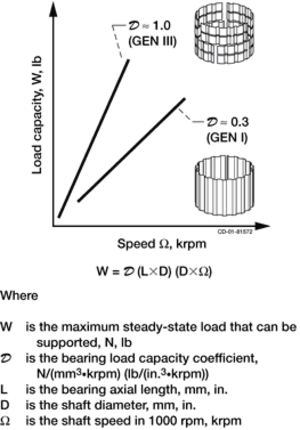
Folieleje / Udvikling
Mulig belastning som funktion af rotationshastigheden, for 1. generation (Gen I) og 3. generation (Gen III) lejer. Belastningen er proportional med rotationshastigheden, lejelængden og kvadratet på akseldiameteren. 3. generationslejer kan belastes omkring tre gange så meget som 1. generationslejer.
Folieleje, også kendt som folie-luft leje, er en type af fluidleje. Med folielejer kan en aksel støttes af en fjedrende metalfolie mellem akslen og et lejerør. Når akslen roterer hurtigt nok, vil fluidet skubbe metalfolien væk fra akslen, så der ikke er faststof kontakt mellem aksel og folien. Akslen og folien separeres grundet luftens høje tryk, som genereres af rotationen, der trækker gas ind i lejet via viskositetseffekter. Når akslen har en høj hastighed i forhold til foliet, vil et luftgab dannes - og når det er opnået vil lejet ikke slides. I modsætning til hydrostatiske lejer, kræver folielejer ikke et eksternt tryksystem for arbejdsmediet, så folielejet er selvstartende.